Clyde McCoy

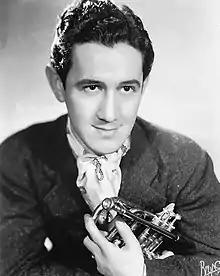
Clyde McCoy in 1942.

Clyde Lee McCoy (December 29, 1903 – June 11, 1990), was an American jazz trumpeter whose popularity spanned seven decades. He is best remembered for his theme song, "Sugar Blues", written by Clarence Williams and Lucy Fletcher, and also as a co-founder of "Down Beat" magazine in 1935. The song hit in 1931 and 1935, in Columbia and Decca versions, and returned to "Billboard" magazine's Country (Hillbilly) chart in 1941. It was also played with vocals, by Bob Wills and his Texas Playboys, Fats Waller and Ella Fitzgerald.